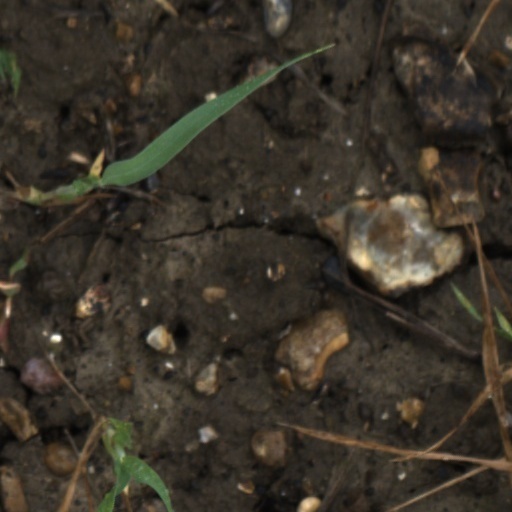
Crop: wheat